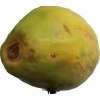
Label: papaya